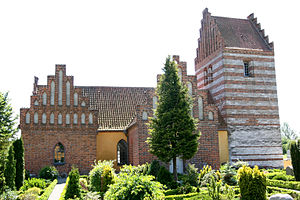
Ølsemagle
Ølsemagle er en landsby på Østsjælland beliggende i Ølsemagle Sogn i Køge Kommune, Region Sjælland. Centralt i bebyggelsen ligger Ølsemagle Kirke. Tæt ved landsbyen ligger også gårdene Bramhøjgård og Dysagergård. I Ølsemagle Strand, øst for landsbyen, ligger Kirstinedalsskolen, tidligere Ølsemagle Skole, og en sportshal, Køge Nord Sport Center, tidligere Rishøjhallen.